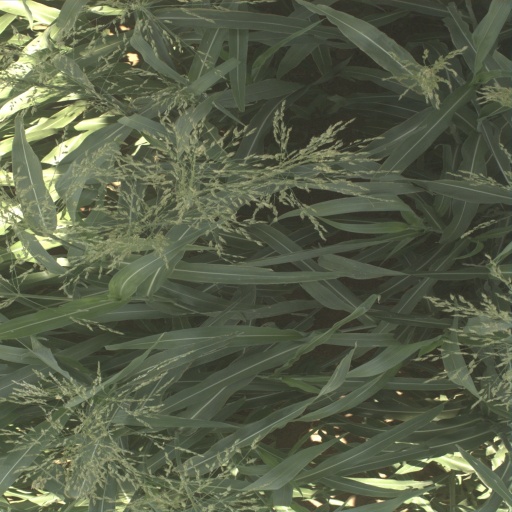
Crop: sorghum